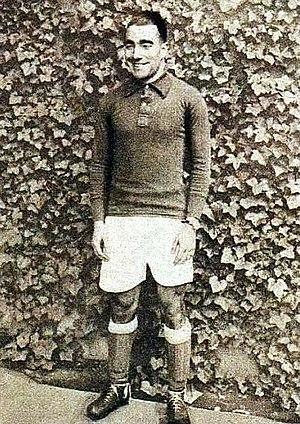
Anatol (Manuel, mai 1930 footballeur.
Manuel Anatol, né le 8 mai 1903 à Irun et mort le 17 mai 1990, est un footballeur espagnol naturalisé français.